Kemp Hannon

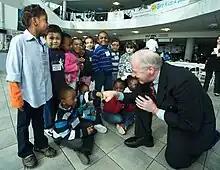
J. kemp Hannon Give Kids A Smile.jpg

J. Kemp Hannon (born January 10, 1946) is an American politician. A Republican, Hannon was a member of the New York State Senate from the 6th district in Nassau County between 1989 and 2018.